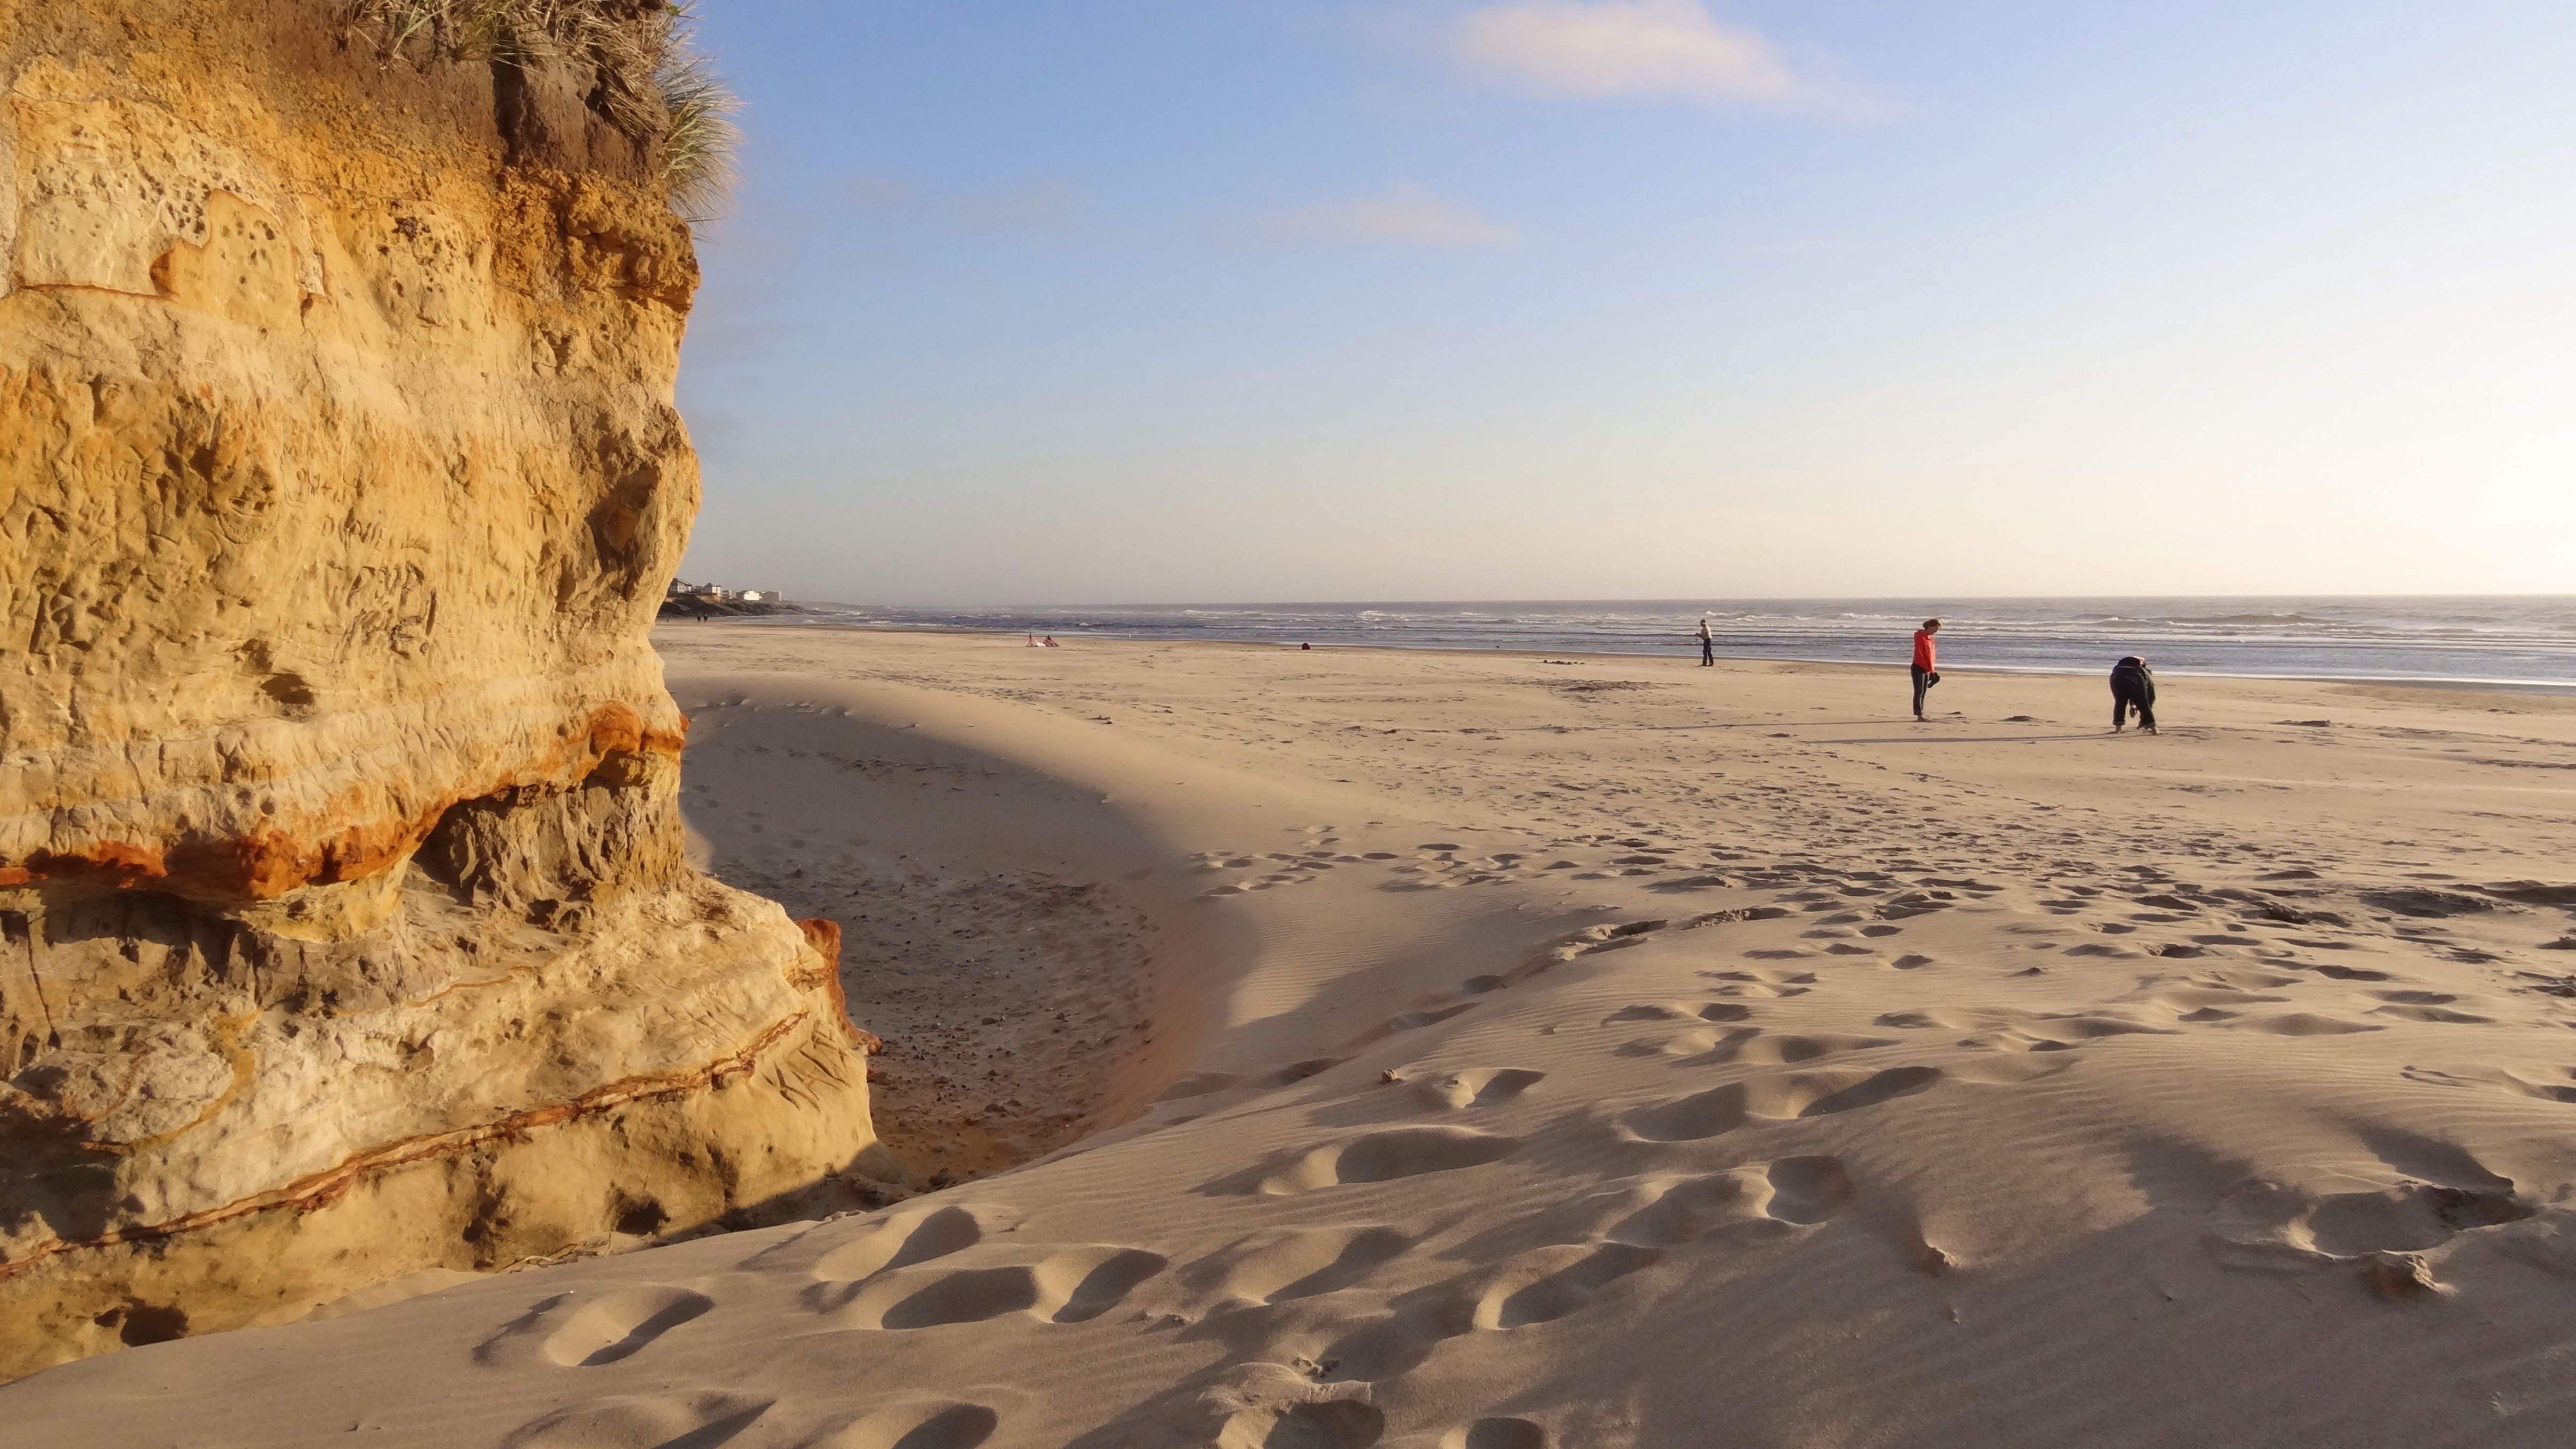
beach, sea, coast, sand, rock, ocean, dune, shore, wave, usa, terrain, material, body of water, cape, wadi, natural environment, waldport